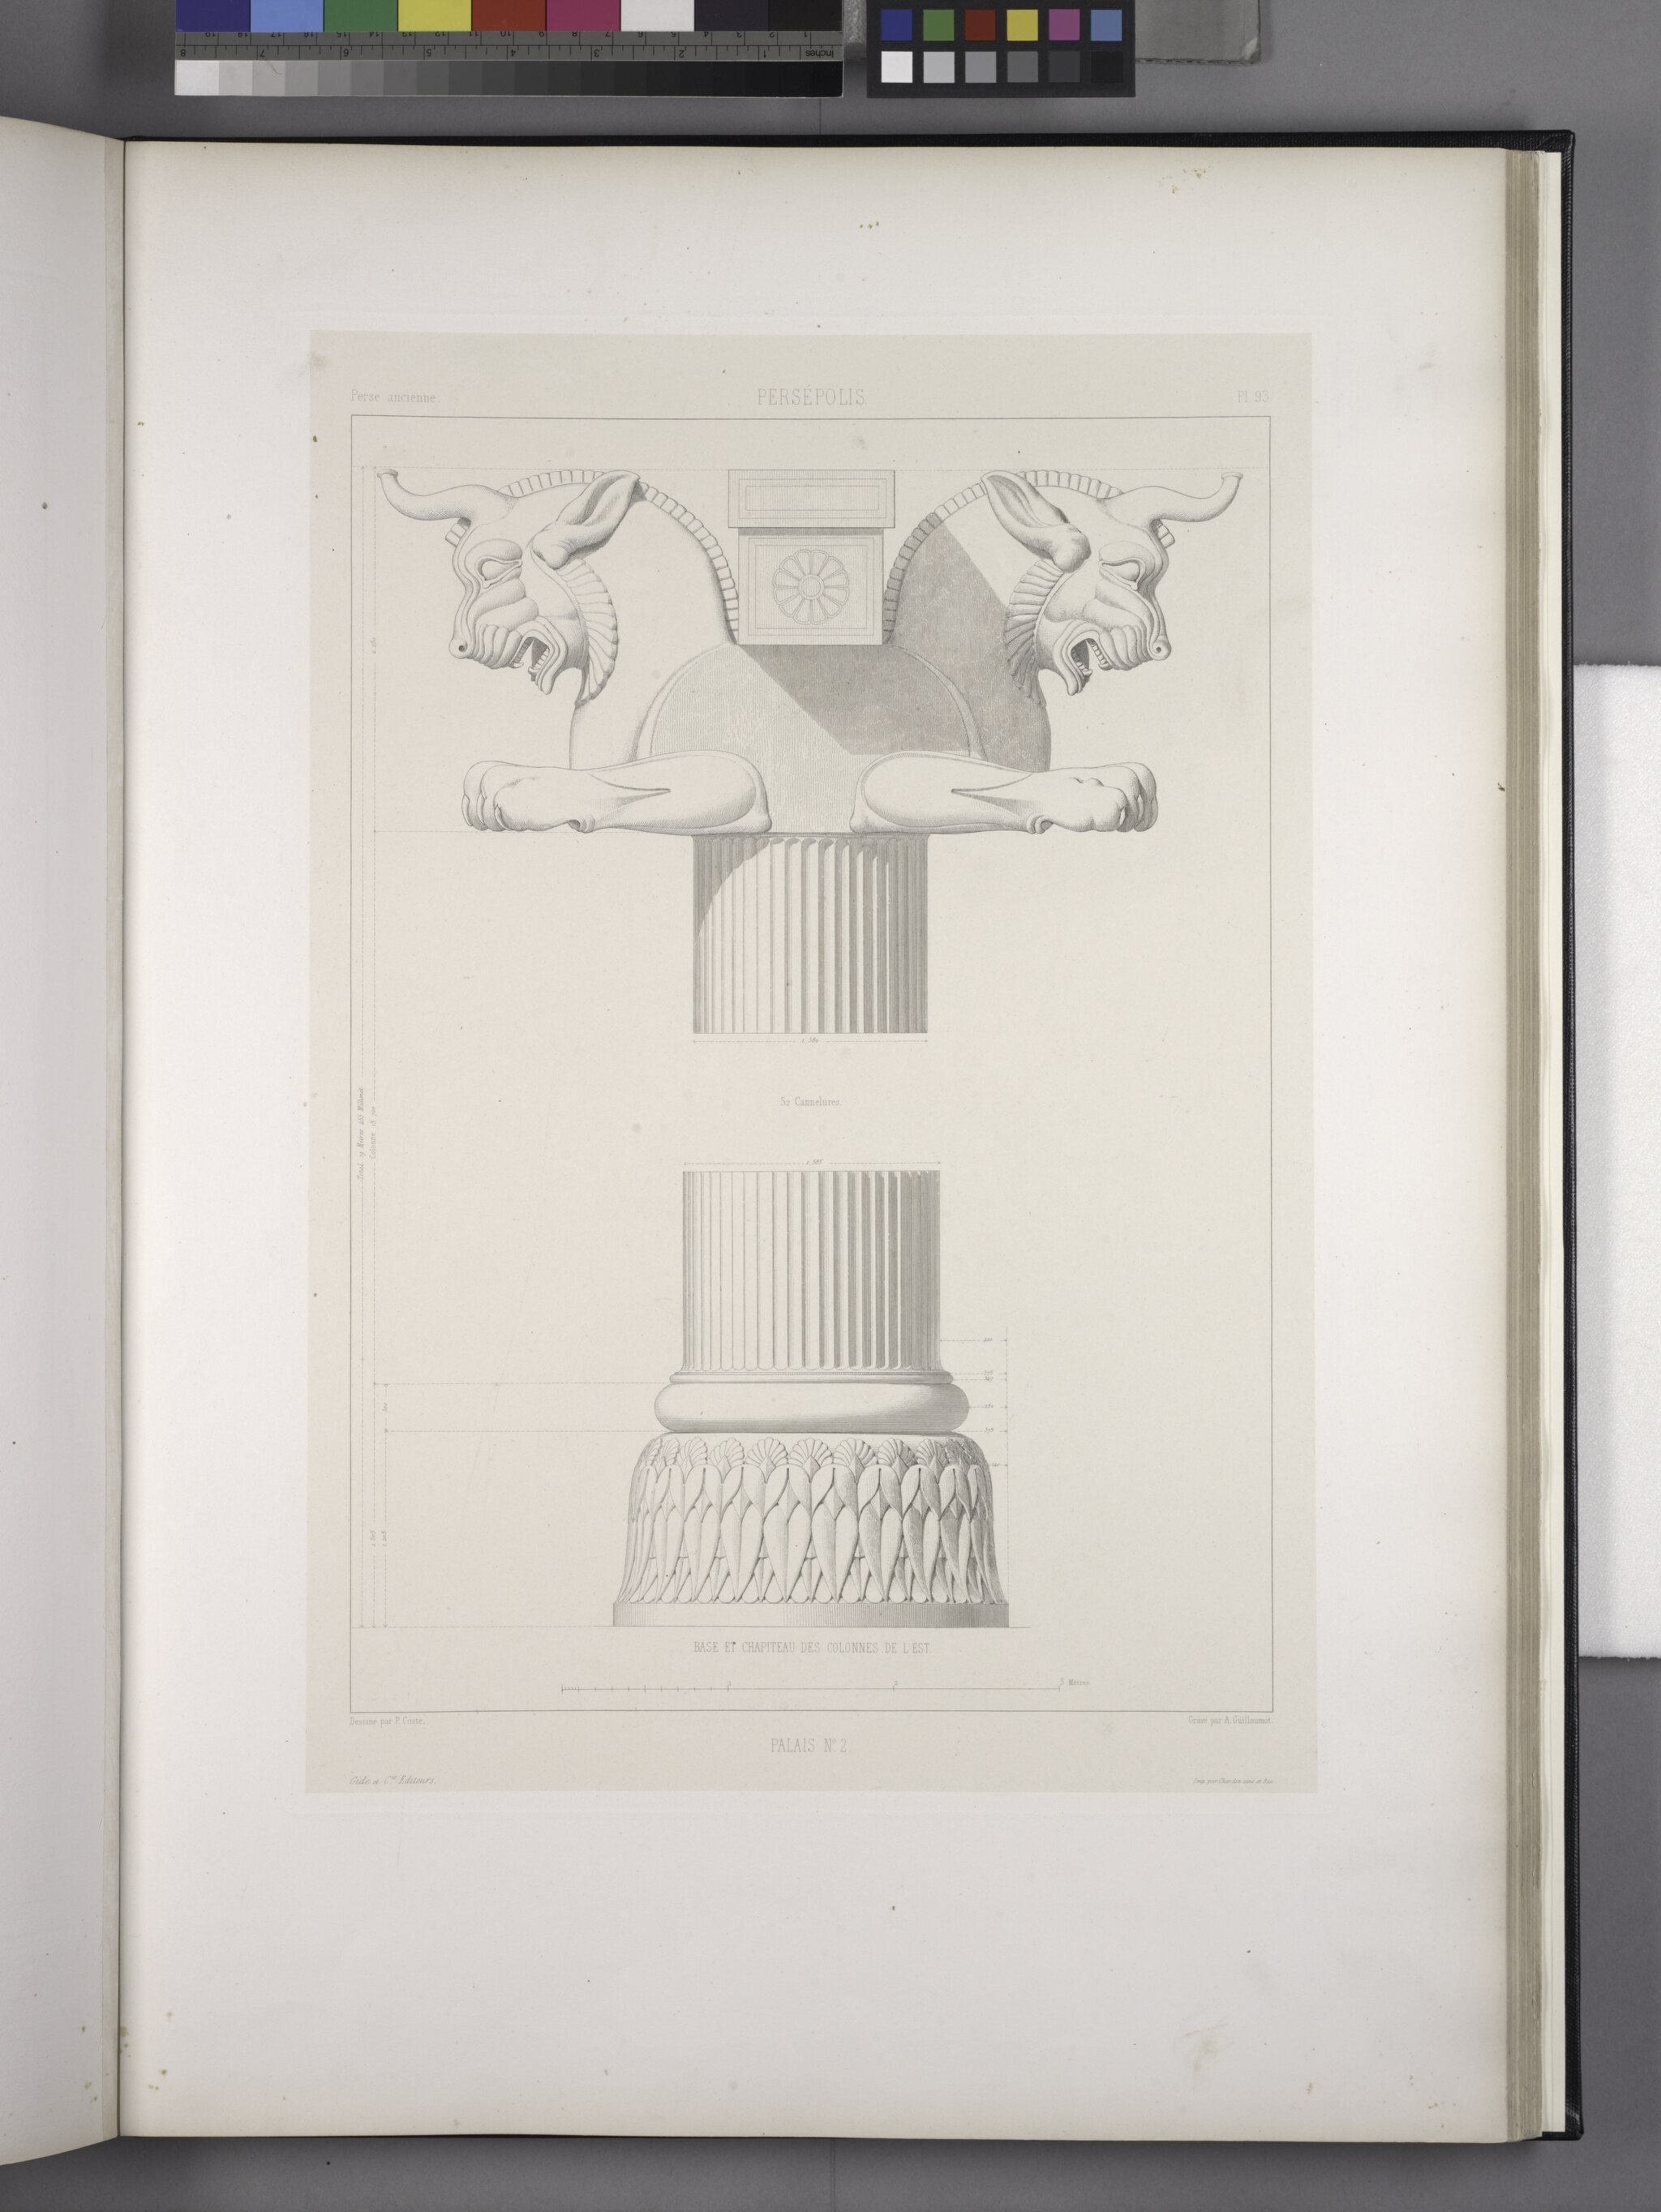
Title: Persépolis. Palais no. 2. Base et chapiteau des colonnes de l'est (NYPL b12482496-1542805)
Description: Persépolis. Palais no. 2. Base et chapiteau des colonnes de l'est
Date: 1851
Categories: Images uploaded by Fæ, PD-old-100-expired, PD-scan (PD-old-auto-expired), Images from the New York Public Library, CC-PD-Mark, Media needing category review as of 27 October 2016, NYPL General Research Division, Persepolis in the 19th century, Voyage en Perse, PD-old missing SDC copyright status, Illustrations of Apadana of Persepolis, Illustrations of Persepolis